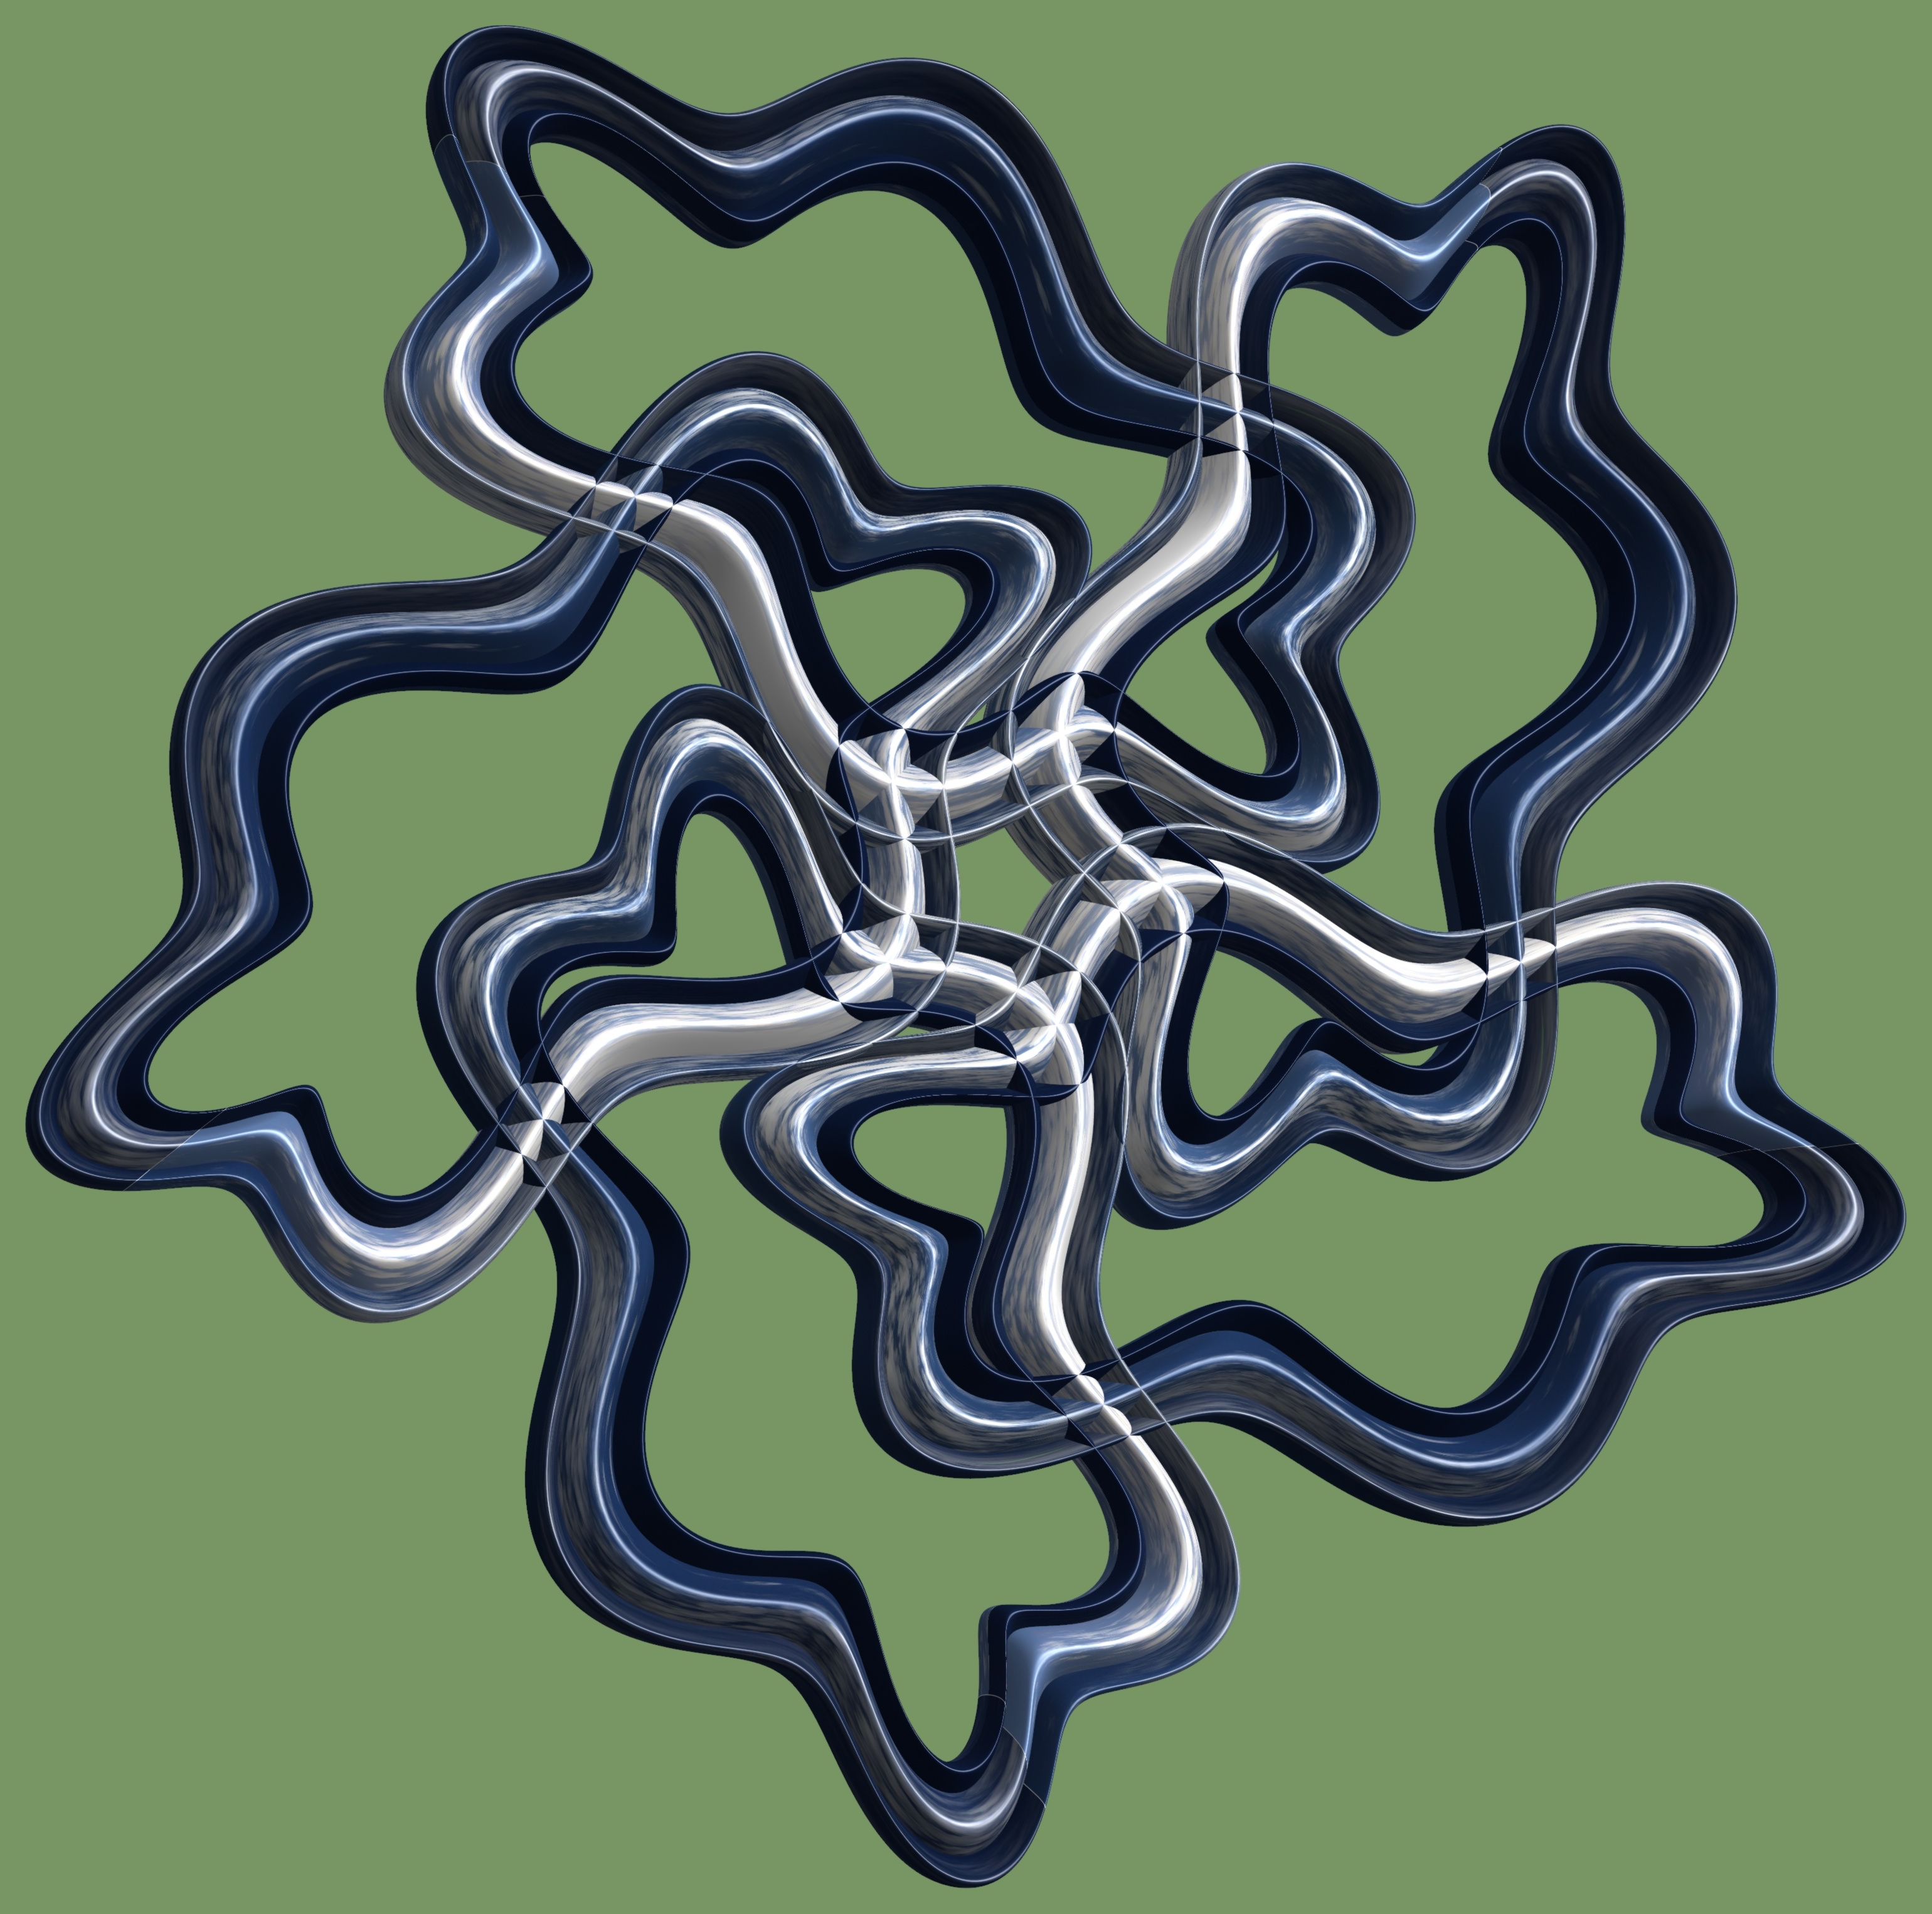
structure, texture, chain, pattern, font, illustration, design, symmetry, 3d, graphic, torus, mathematica, cg, parametricplot3d, code, program, algorithm, mapping, outdoor structure